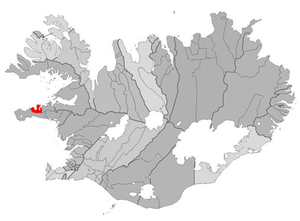
Grundarfjörður est une municipalité, située dans le nord de la péninsule de Snæfellsnes dans l'ouest de l'Islande. La ville comptait 836 habitants en 2011.